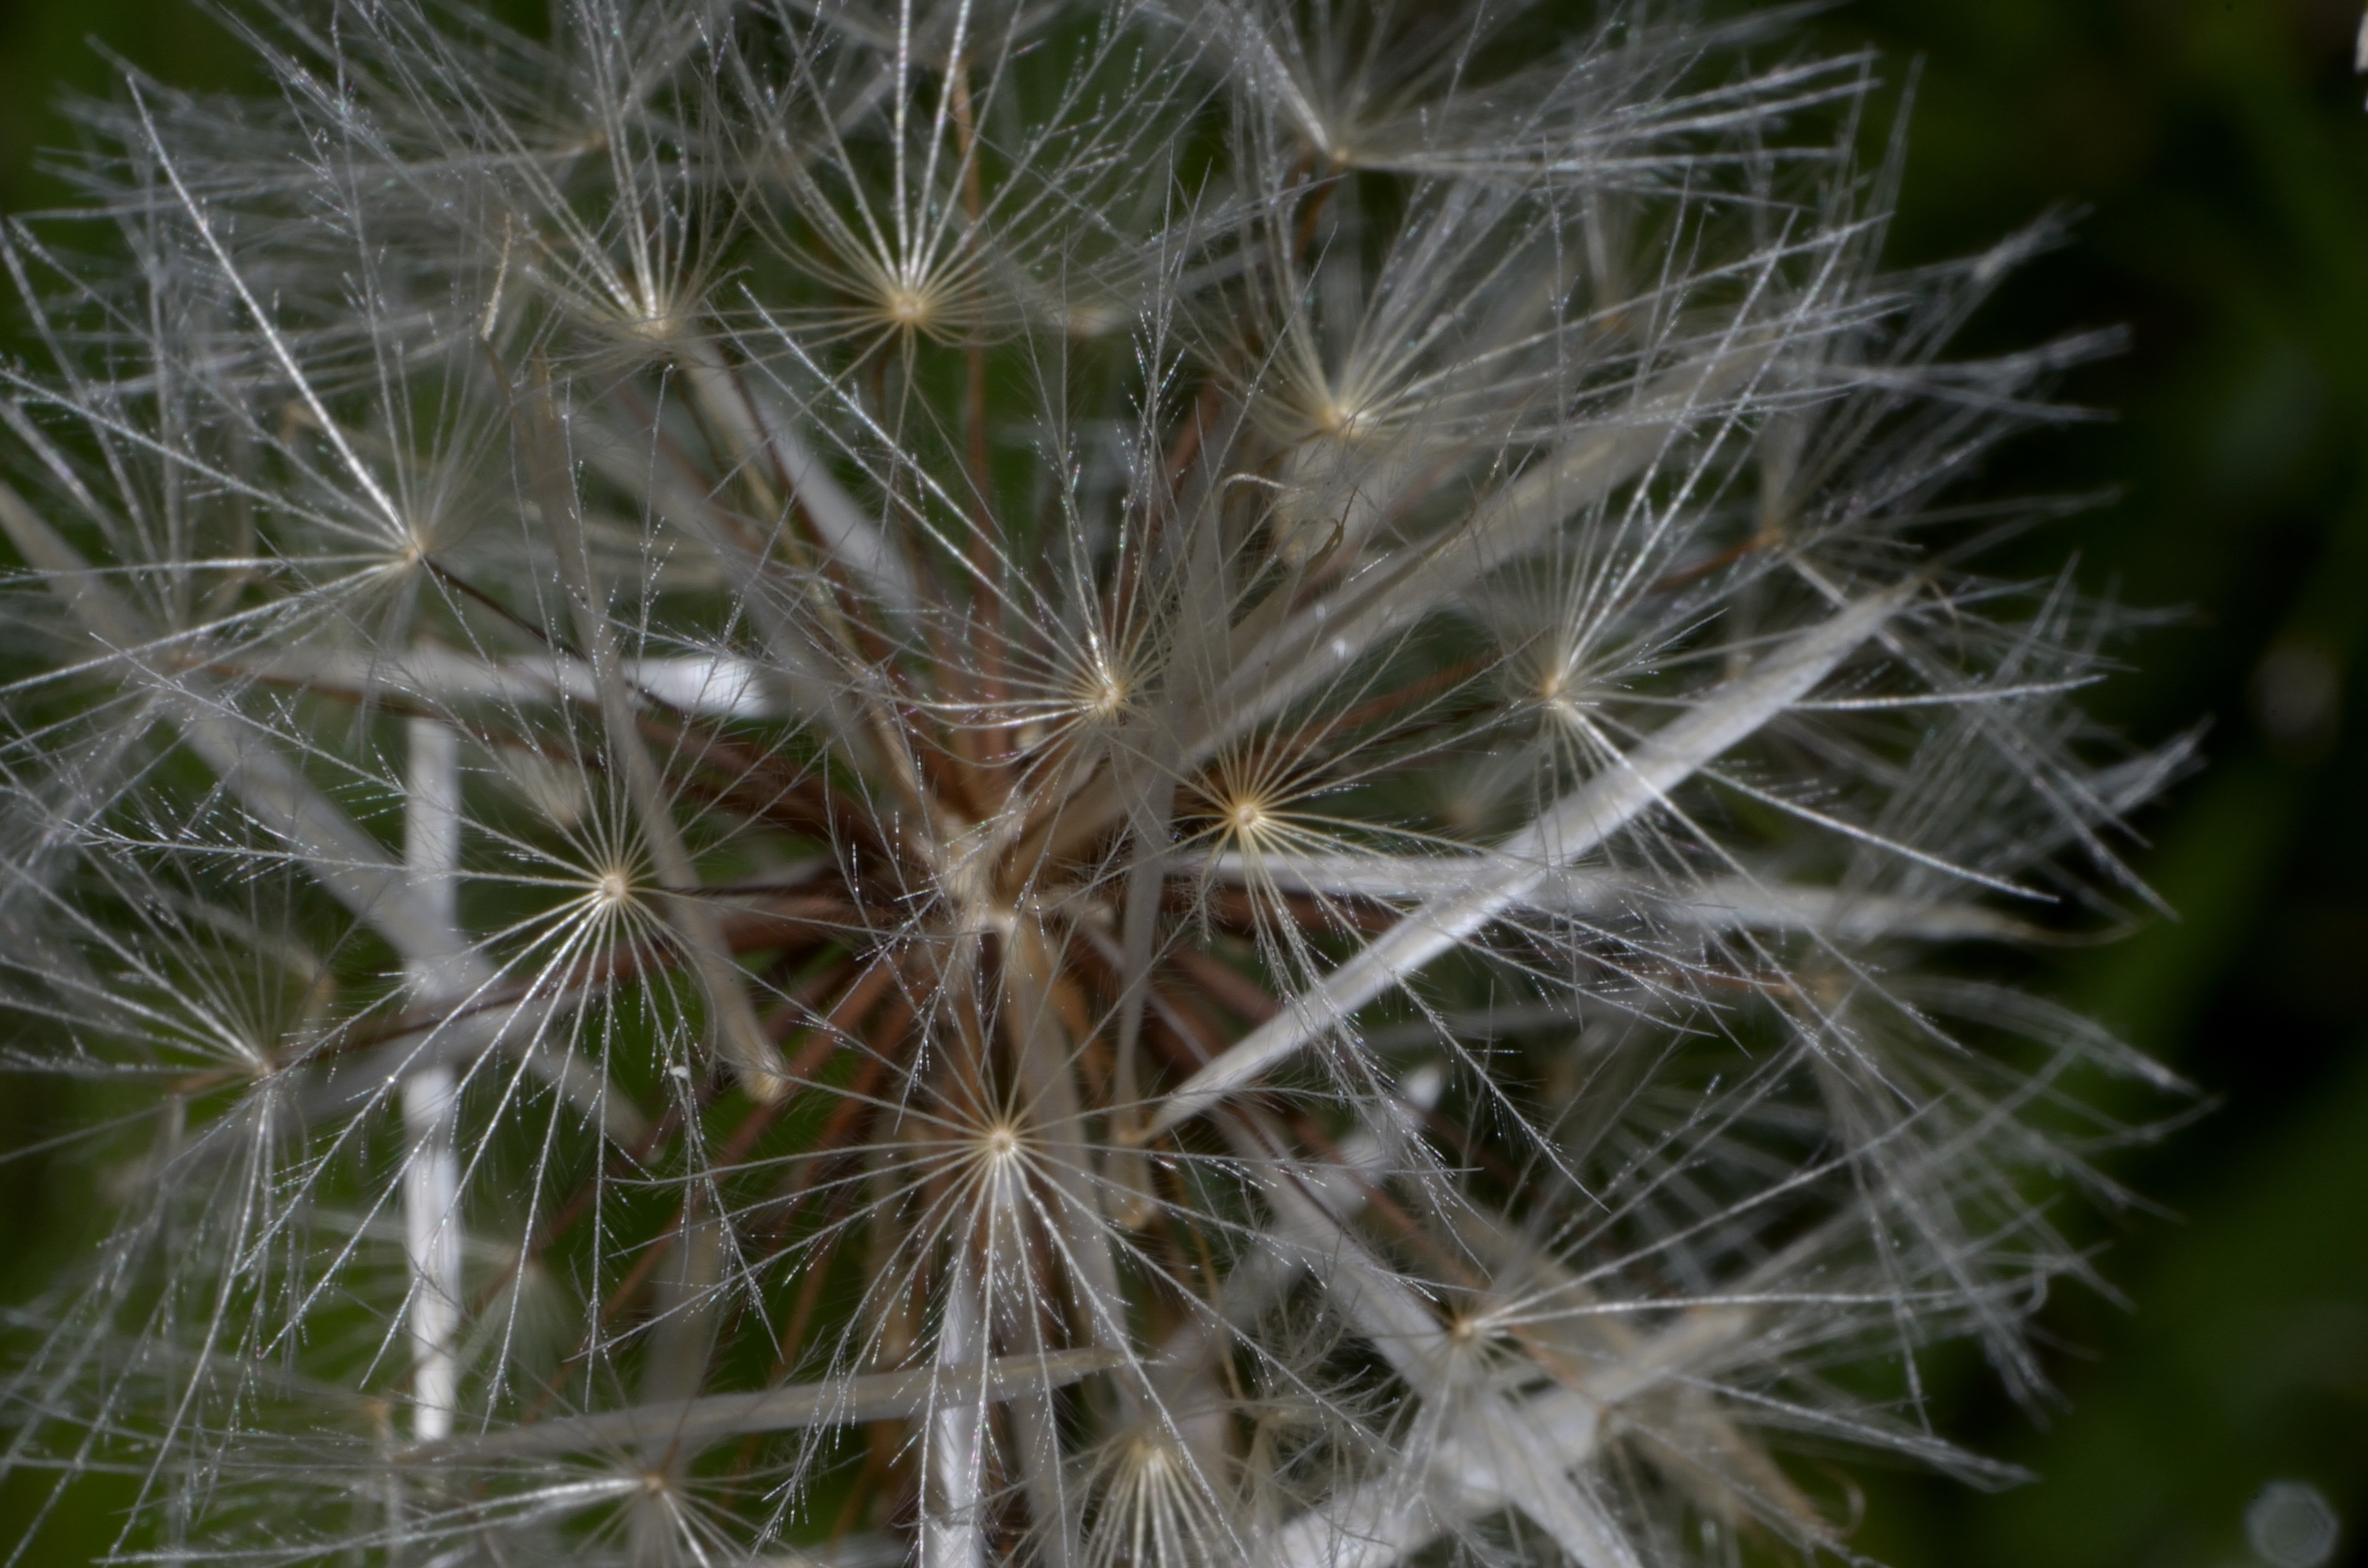
nature, cactus, plant, photography, dandelion, flower, botany, flora, close up, thistle, dientedeleon, macro photography, flowering plant, daisy family, plant stem, land plant, thorns spines and prickles